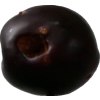
Label: plum